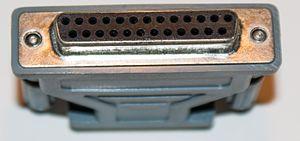
Connecteur femelle DB-25 pour RS-232
RS-232 est une norme standardisant une voie de communication de type série. Disponible sur presque tous les PC depuis 1981 jusqu'au milieu des années 2000, il est communément appelé le « port série ». Sur les systèmes d'exploitation MS-DOS et Windows, les ports RS-232 sont désignés par les noms COM1, COM2, etc. Cela leur a valu le surnom de « ports COM », encore utilisé de nos jours. Il est graduellement remplacé par le port USB depuis l'apparition de ce dernier, et le port RS-232 n'est désormais plus employé que dans des applications professionnelles particulières.